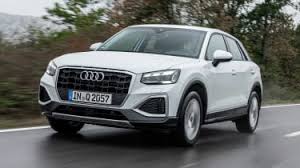
Label: noambulance